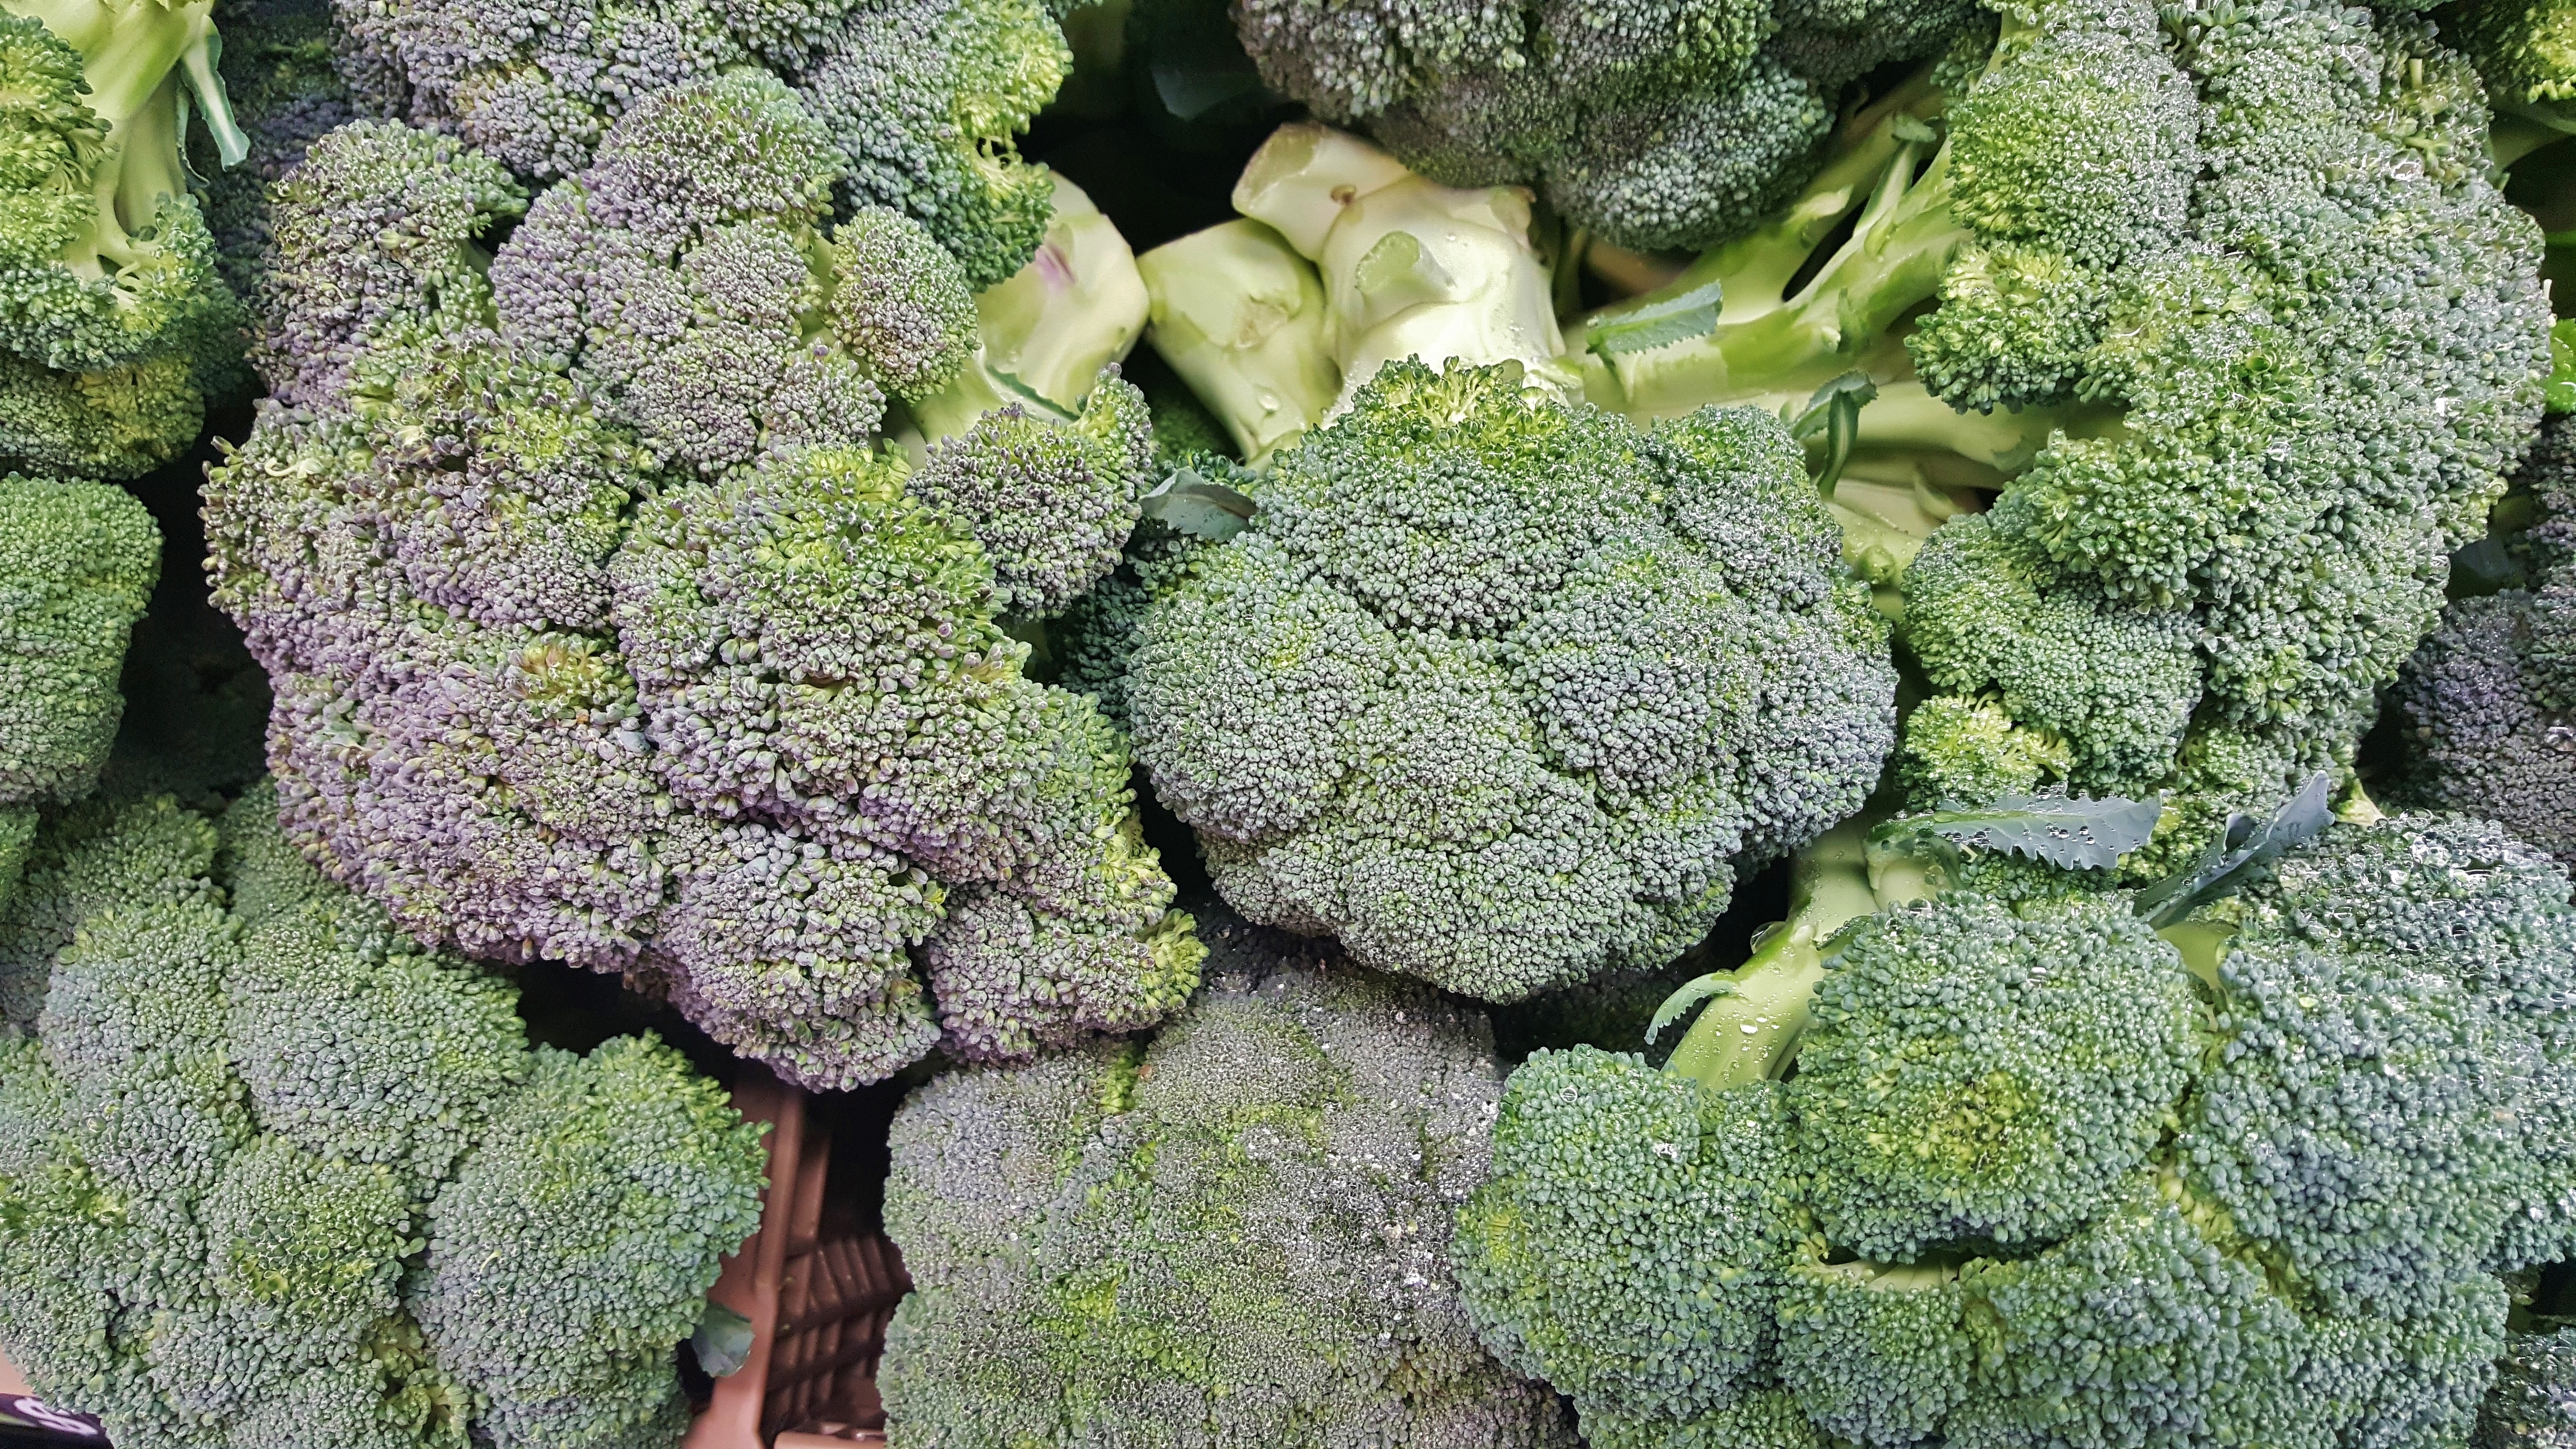
plant, food, produce, vegetable, fresh, market, broccoli, grocery, cool image, nutrition, vegetables, vegan, vegetarian, cool photo, healthy food, healthy eating, organic, greens, florets, eating healthy, healthy diet, health food, green vegetables, brassica oleracea, cabbage family